Metepeira labyrinthea

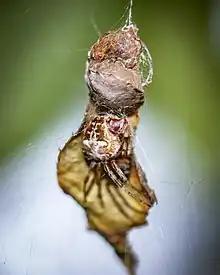
Female in retreat with egg sac

The labyrinth spider is active, with its webs visible, from March through October. During the rainy season, the female mates and lays eggs. The female usually produces 5 or 6 egg sacs with an average of 55 eggs each. She puts her eggs into several silken discs strung together in a bead-like row, and then builds an egg case around the eggs and hangs it in the web near her retreat, where it is camouflaged by other debris in her web. Once the young emerge they are self-sufficient; they leave the mother's nest by ballooning.